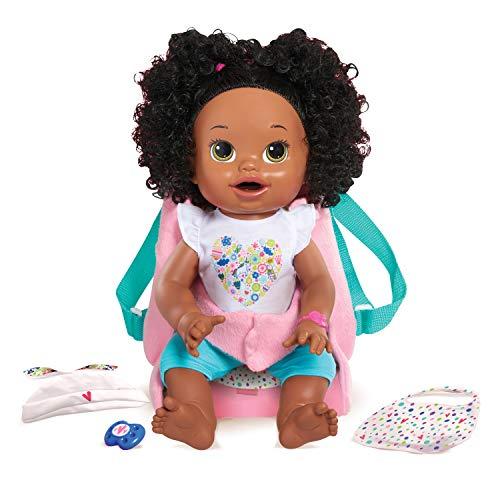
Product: Baby Alive Soft Baby Carrier
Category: Toys & Games | Dolls & Accessories | Doll Accessories
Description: It has never been easier for kids to bring their baby dolls along wherever they go The Baby Alive Soft Carrier features an adorable pink bunny design with patterned accents.
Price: $14.99
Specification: ProductDimensions:12x3x12inches|ItemWeight:9.6ounces|ShippingWeight:9.6ounces(Viewshippingratesandpolicies)|DomesticShipping:ItemcanbeshippedwithinU.S.|InternationalShipping:ThisitemcanbeshippedtoselectcountriesoutsideoftheU.S.LearnMore|ASIN:B07CYH7S49|Itemmodelnumber:75191|Manufacturerrecommendedage:36months-10years